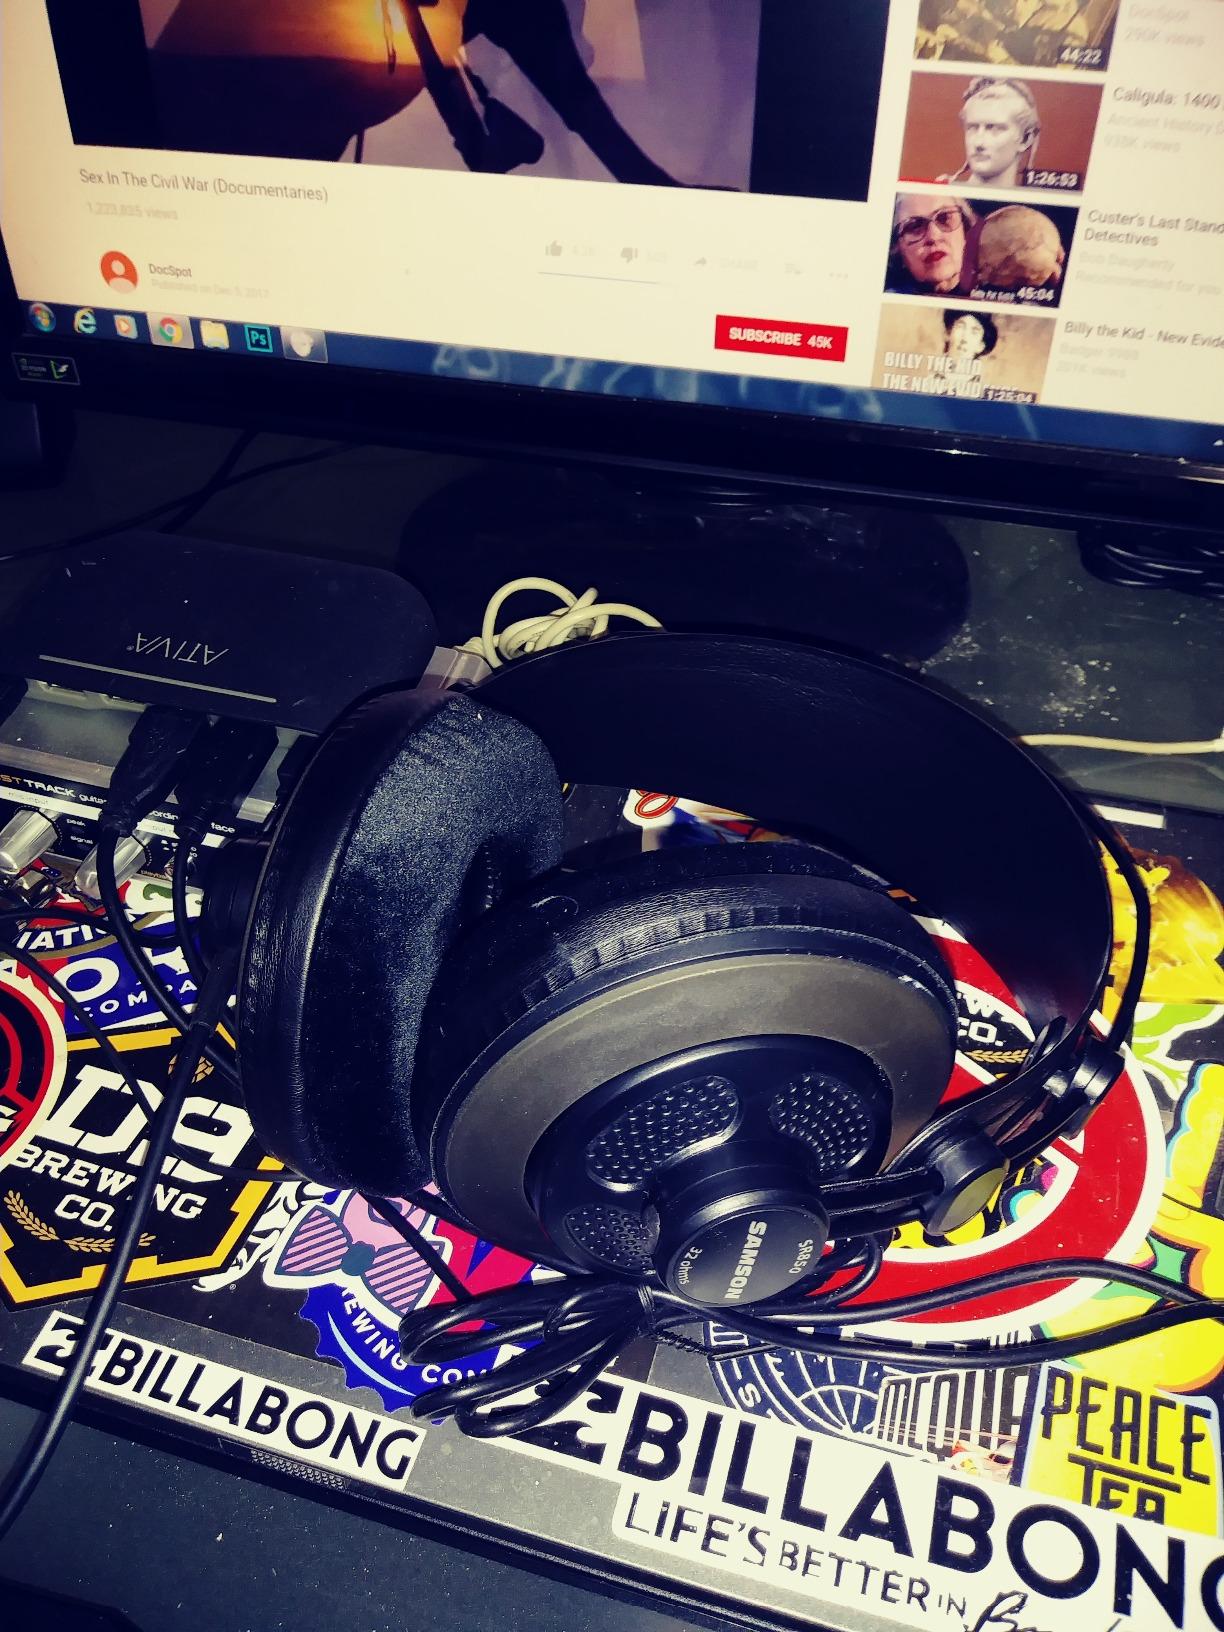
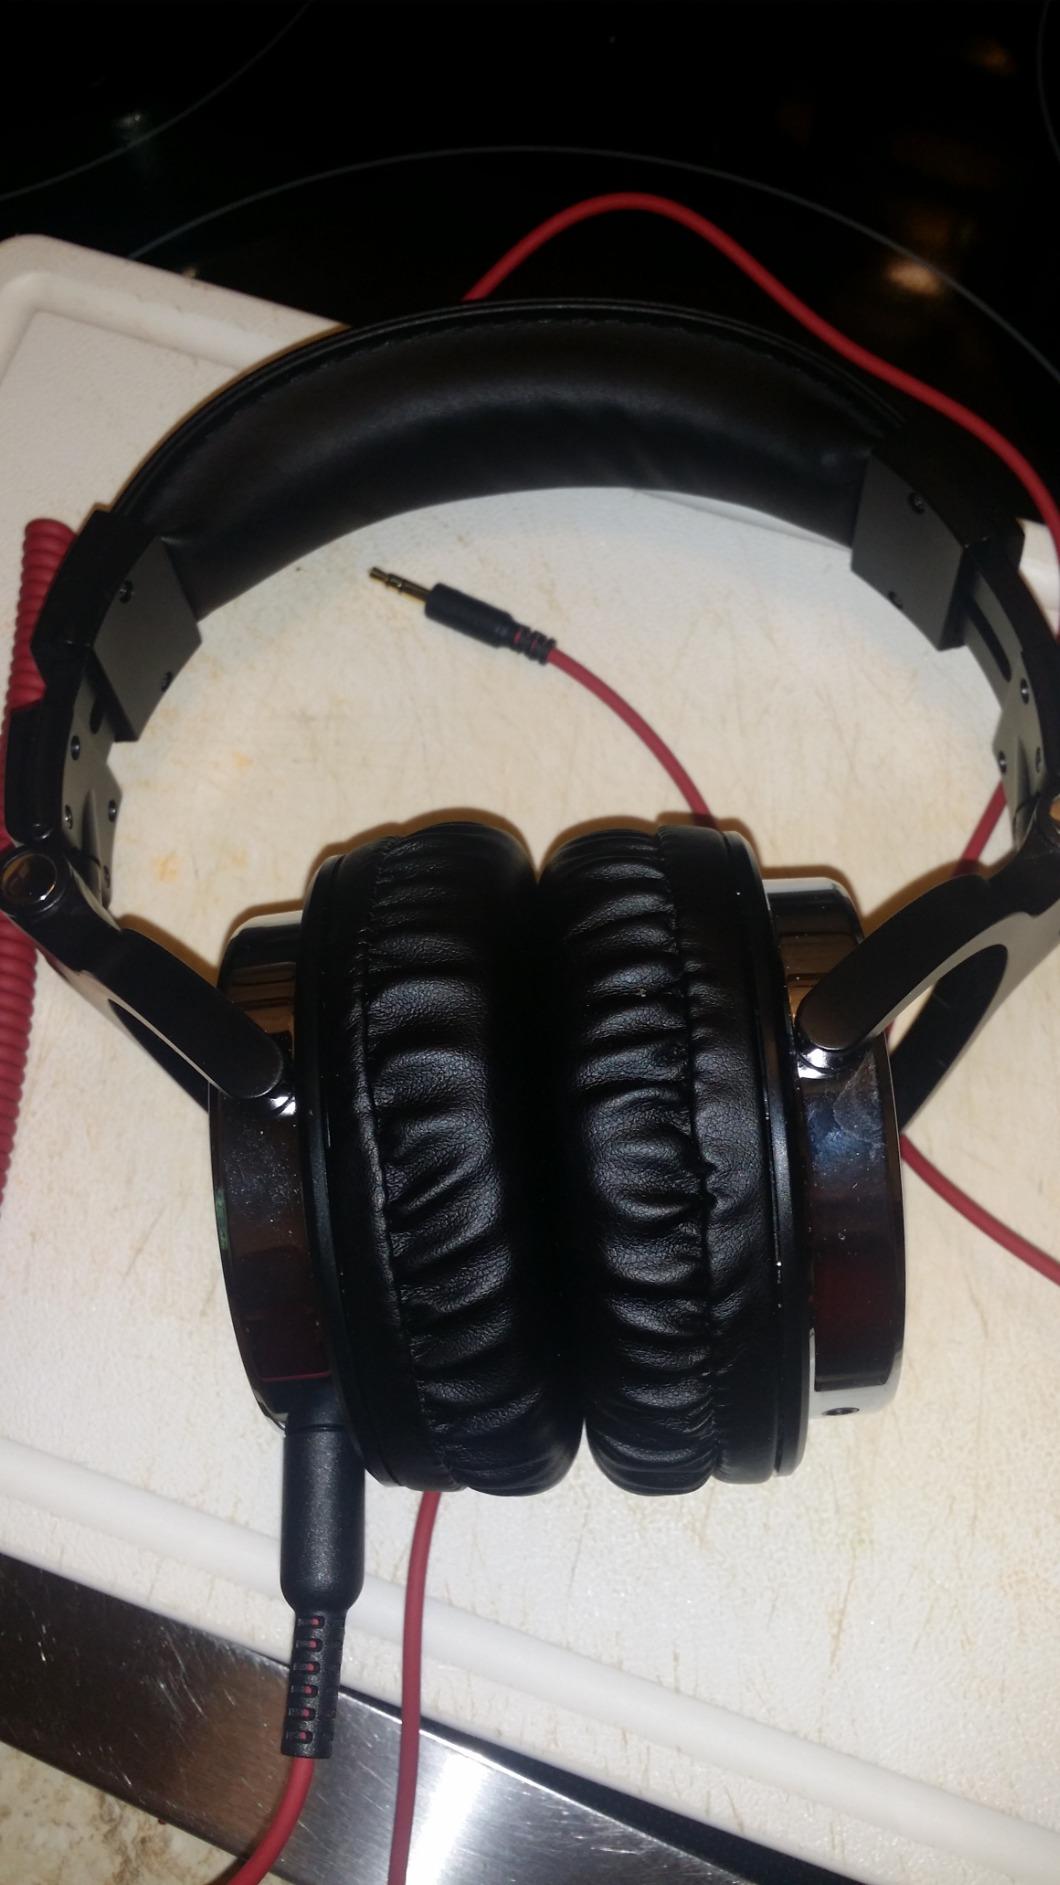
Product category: headphones
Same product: no